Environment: lab
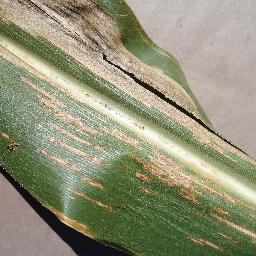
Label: gray_leaf_spot